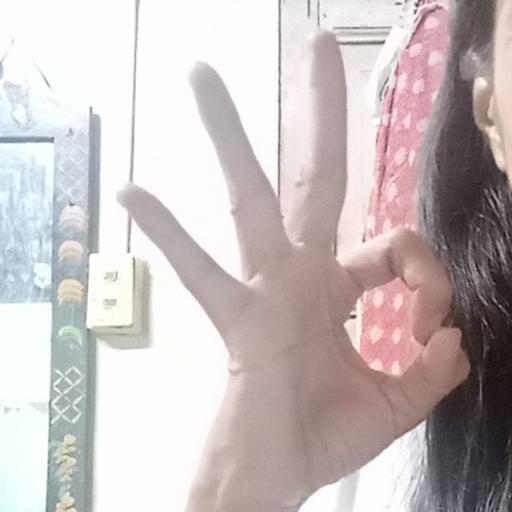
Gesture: ok